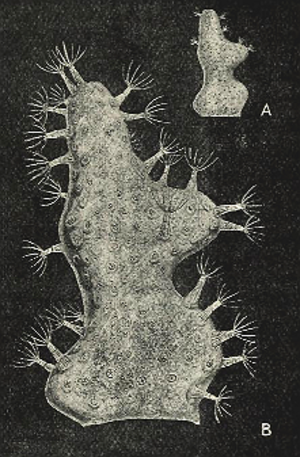
Les gymnolémés sont l'une des trois classes de Bryozoaires.
Les Ctenostomatida constituent un ordre de bryozoaires de la classe des Gymnolaemata.